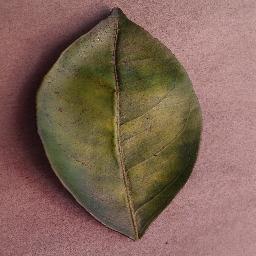
Label: Orange___Haunglongbing_(Citrus_greening)